DIA (supermarket chain)

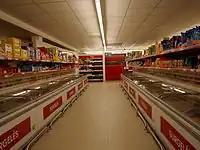
Interior of a Dia supermarket in Strasbourg, France

In 2010, Carrefour transferred Dia Greece (who was 80% owned by Carrefour) to the joint-venture Carrefour Marinopoulos in order to convert the stores under the Carrefour Marinopoulos or Carrefour Express brands. In July 2011, Dia demerged from the Carrefour Group and was followed by its debut in Madrid's IBEX 35 stock market on 2 January 2012. In January 2013, Dia took over 1,127 stores in Spain, 41 stores in Portugal and 4 distribution centers for €70.5 million from the bankrupt German company Schlecker. Most of the stores were converted into beauty and personal care stores under the new brand Clarel. The Turkish subsidiary of Dia with 1,200 stores in Turkey was sold to Yıldız Holding in 2013 for €136.5 million. In June 2014, three years after it split from the Carrefour group, Dia's 800 stores in France, which were in difficulty, were bought for €600 million by Carrefour. The stores were converted to Carrefour brands or closed. In July 2014, Dia acquired the 455 regional supermarkets of El Arbor, the 8th largest supermarket chain in Spain, for 1 euro due to financial problems. Most of the stores were rebranded in La Plaza de DIA. In November 2014, Eroski sold 160 of its stores to Dia for €146 million, in the regions of Andalusia, Extremadura, Castile and León and Castile-La Mancha, with the aim of getting out of debt. Following the acquisitions, Dia closed 700 supermarkets in Spain between 2015 and 2019 due to the proximity between them or low sales. In 2018 Dia sold its Chinese subsidiary to Suning. Dia had nearly 400 franchised stores in Shanghai. In 2013 closed its 160 stores in Beijing as a result of continued losses. In May 2019, the LetterOne investment firm increased its share in the Dia Group to 69.76%, effectively taking control of the company. After that, a new board of directors was appointed and the company launched a transformation plan to regain competitiveness and to make the Company profitable focusing on the operational excellence and on a new commercial offer.